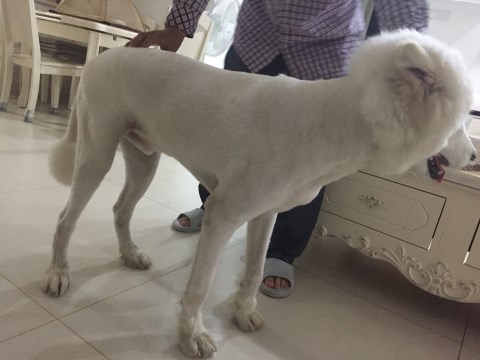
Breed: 2192-n000088-Samoyed